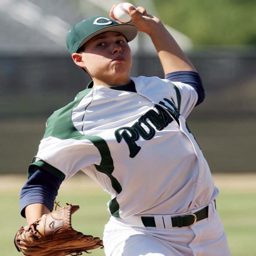
person works during the game .